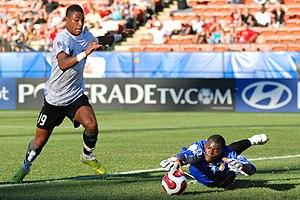
L'avant centre autrichien Rubin Okotie essaie de marquer un but face au gardien congolais Destin Onka lors de la coupe du monde FIFA des moins de 20 ans. Onka a finalement pu bloquer le ballon. Photo prise dans le Commonwealth Stadium, à Edmonton, dans l'alberta (Canada). 中文: 2007年世界青年足球锦标赛比赛时，刚果守门员戴斯廷·恩卡在防守奥地利前锋鲁宾·奥克蒂射门的一瞬间。
Destin Chancel Onka Malonga est un joueur de football international congolais, né le 16 mars 1988 à Brazzaville et mort le 31 juillet 2016 à Vallon-Pont-d'Arc.